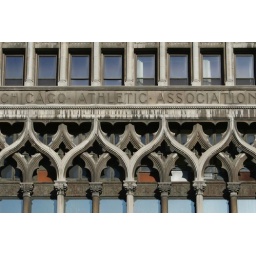
Perhaps the most finely detailed building facade I have ever seen in my life.